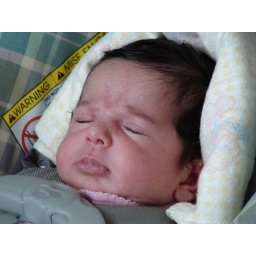
Leila in her car seat fast asleep